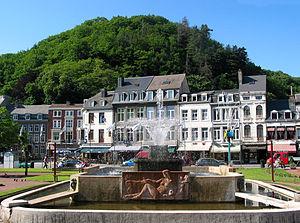
Spa (ville) (Belgique), la fontaine des jardins du Casino.
Spa est une ville francophone de Belgique située dans la province de Liège en Région wallonne. Elle est connue pour ses eaux thermales.
Le sentier de grande randonnée 5 relie la mer du Nord et la mer Méditerranée, soit 2 200 kilomètres de longueur.